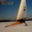
Label: ship